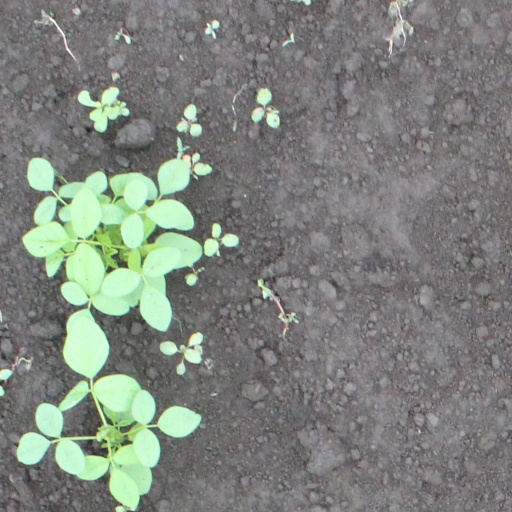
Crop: soybean